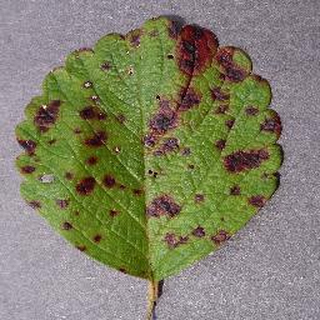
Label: strawberry_leaf_scorch